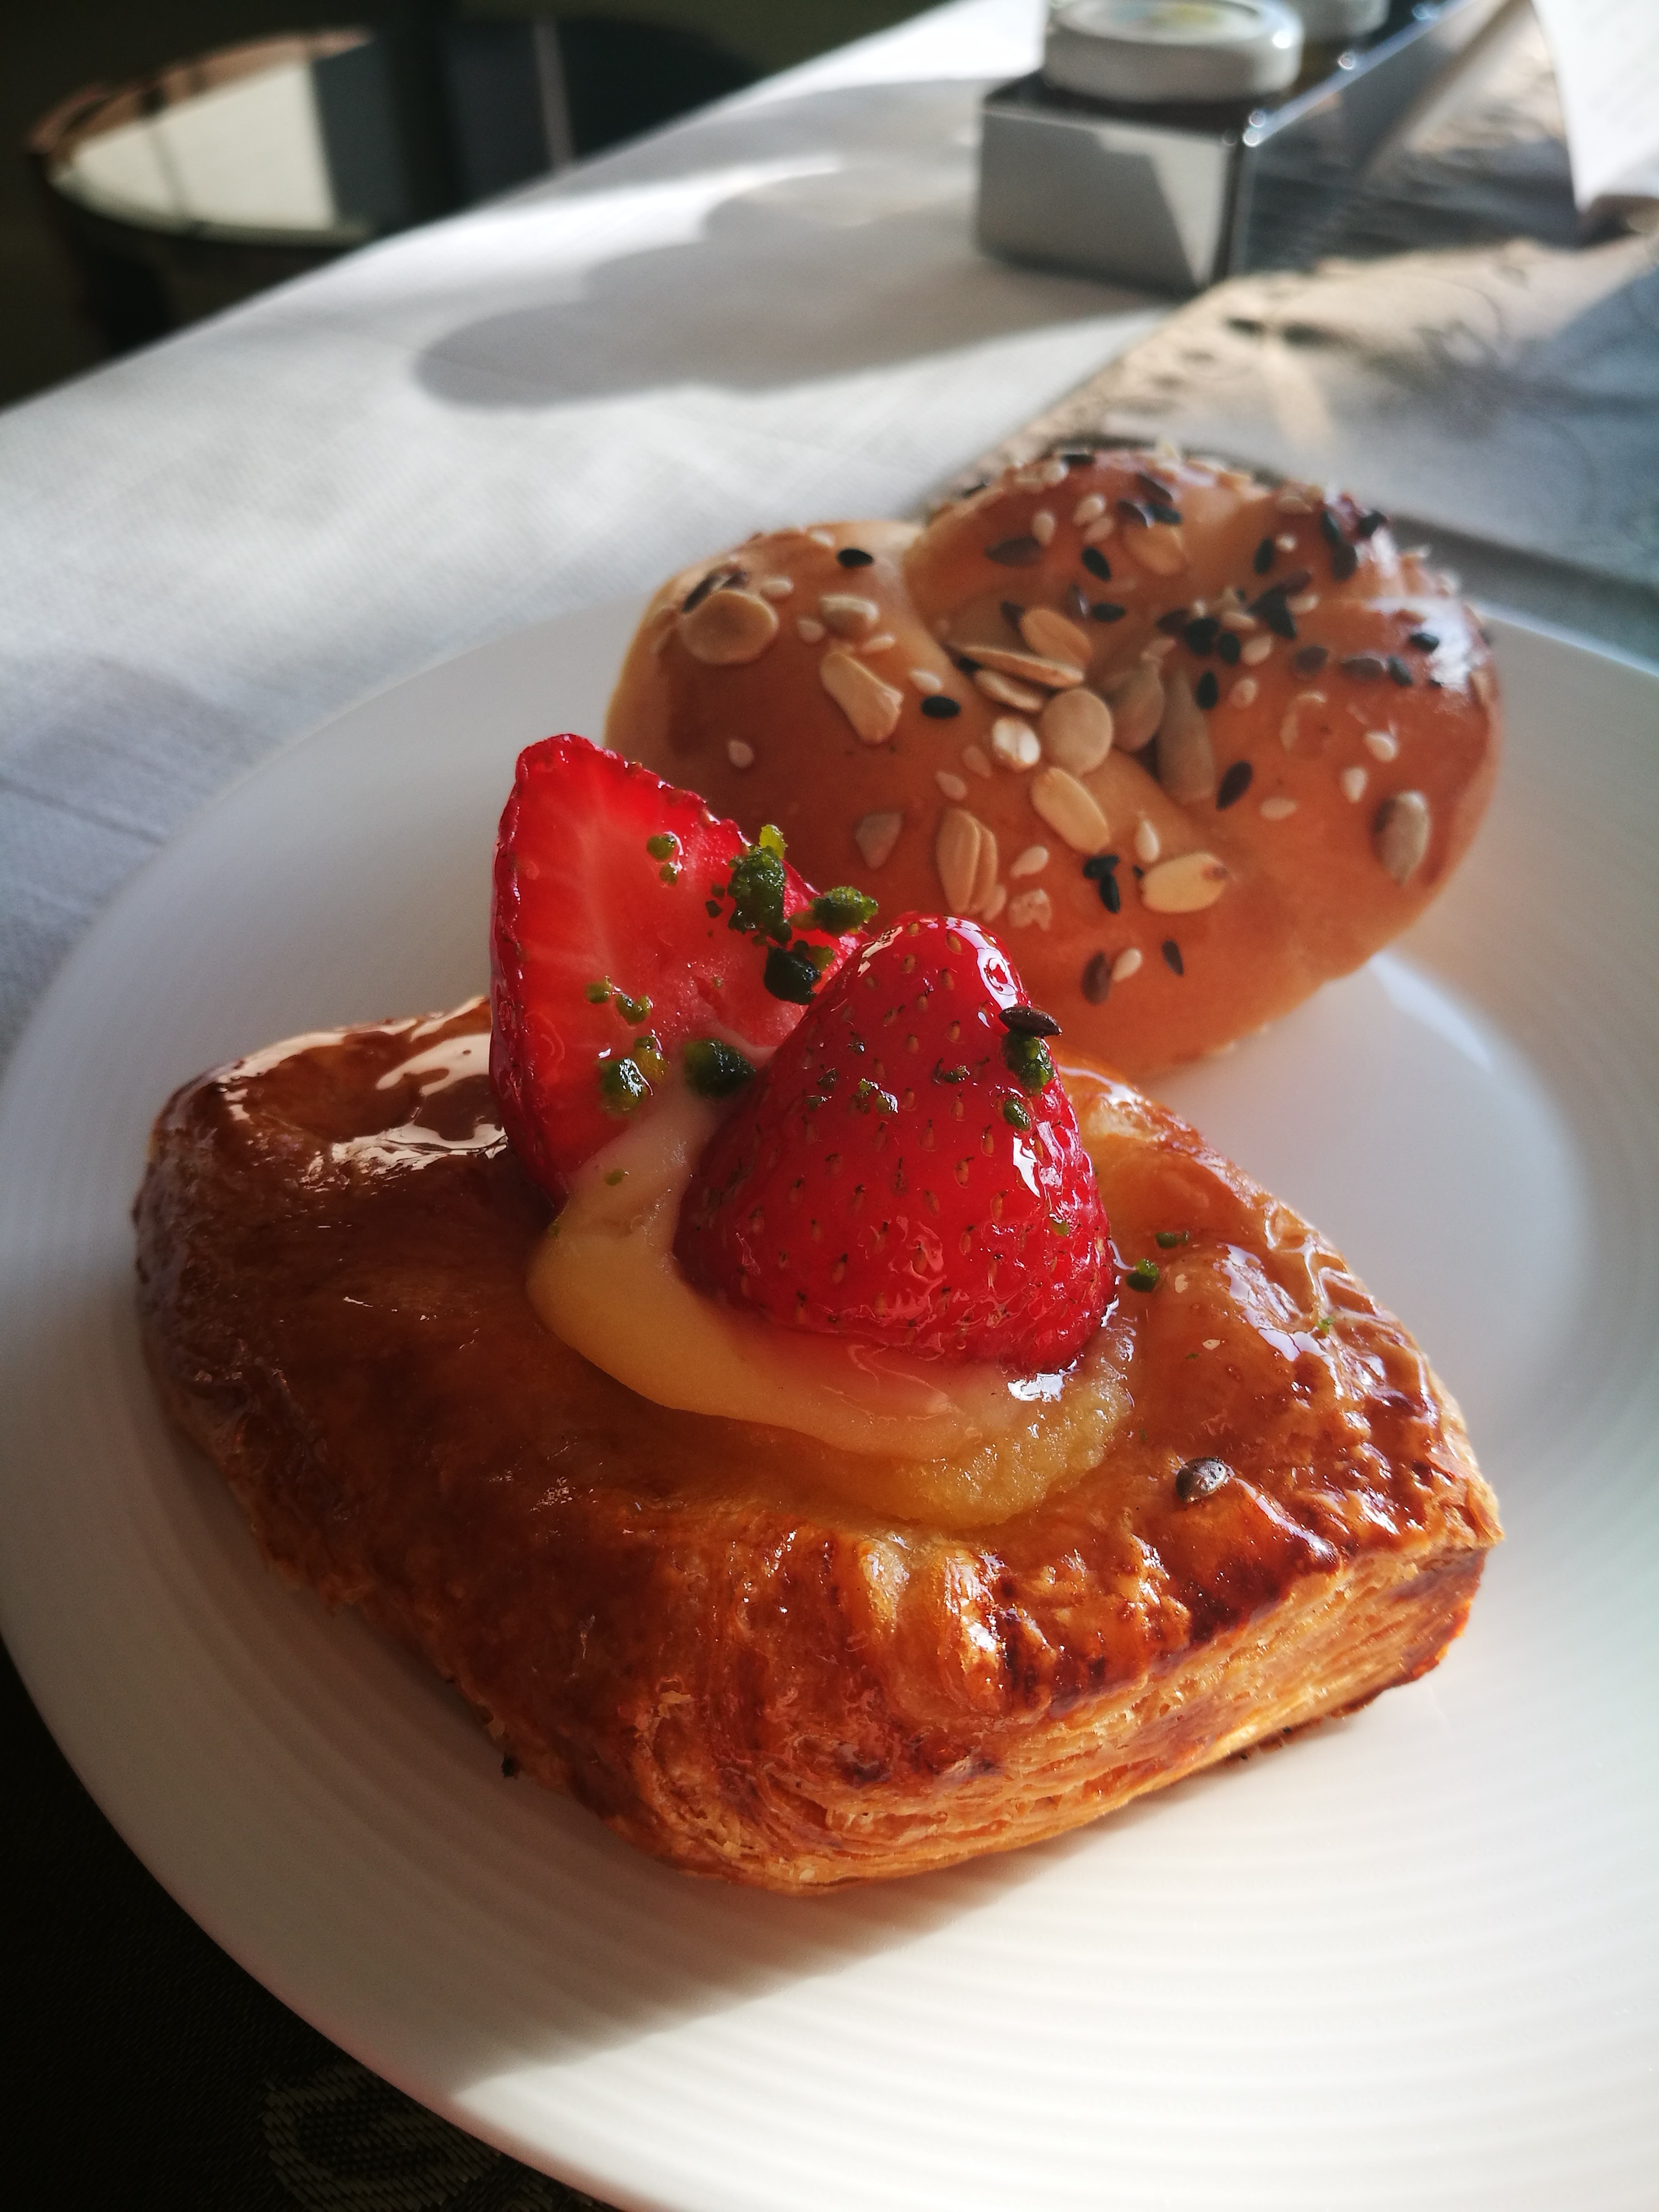
fruit, sweet, dish, meal, food, produce, breakfast, baking, snack, dessert, delicious, pastry, dough, strawberry, pancake, baked, tasty, strawberries, brunch, flavor, fattening